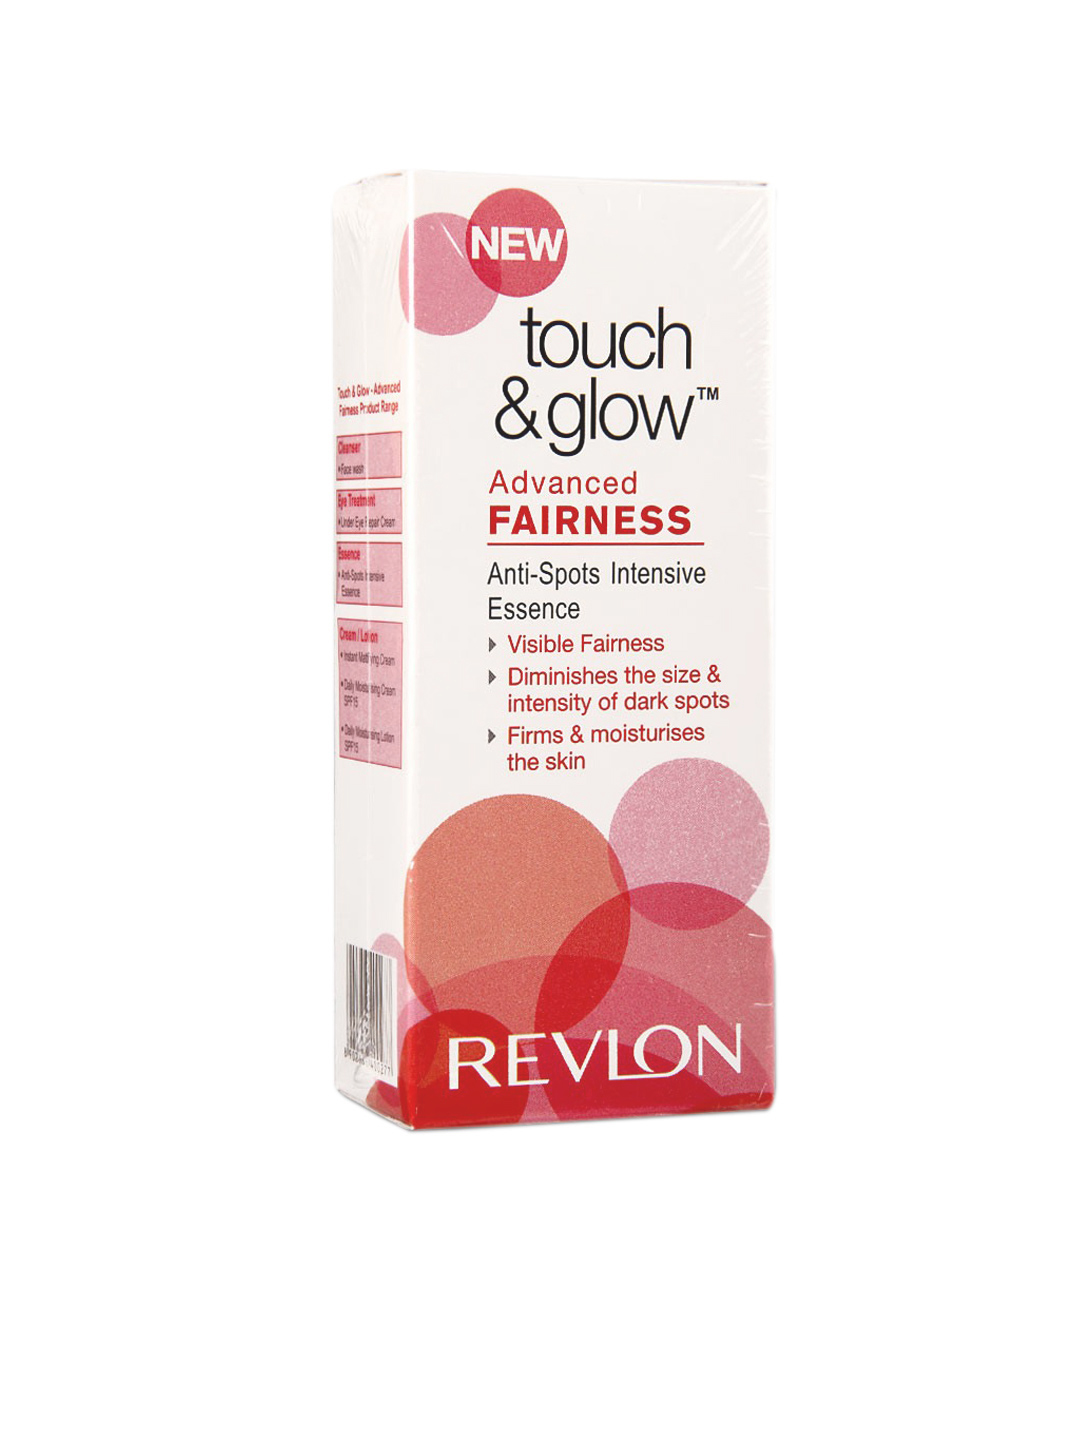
Revlon Touch & Glow Advanced Fairness Cream
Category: Personal Care / Skin / Face Moisturisers
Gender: Women
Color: White
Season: Spring 2017
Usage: Casual